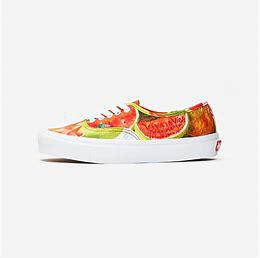
Brand: Vans
Model: OG Authentic LX